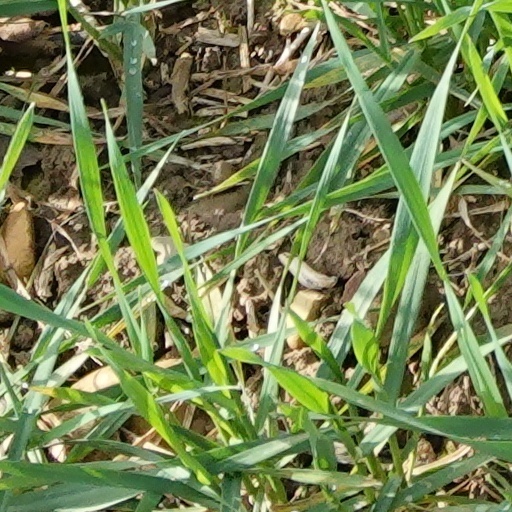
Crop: wheat